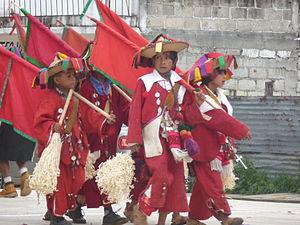
Enfants lors du Carnaval de tenejapa en 2011
Tenejapa est une municipalité mexicaine de l'État du Chiapas. En nahuatl, son nom signifie "rivière de chaux". Elle est connue pour son carnaval.